Adolf Hitler: My Part in His Downfall (film)

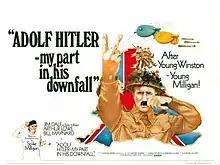
Theatrical release poster

Adolf Hitler: My Part in His Downfall is a 1973 British comedy film directed by Norman Cohen and starring Jim Dale, Arthur Lowe and Spike Milligan. It was adapted by Milligan, Cohen and Johhny Byrne from the of Milligan's autobiography. Dale was nominated for the 1974 BAFTA Award for Most Promising Newcomer to Leading Film Roles for his performance.